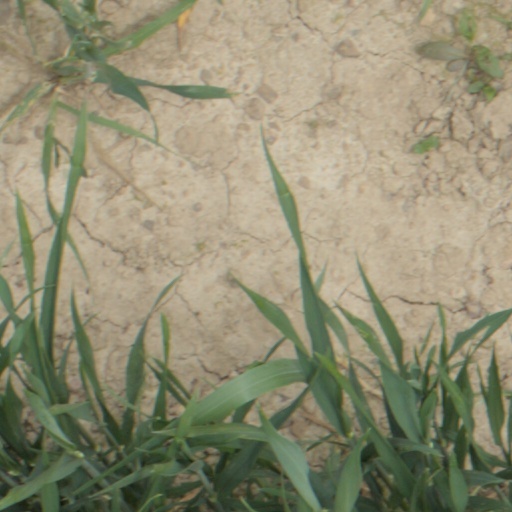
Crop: wheat